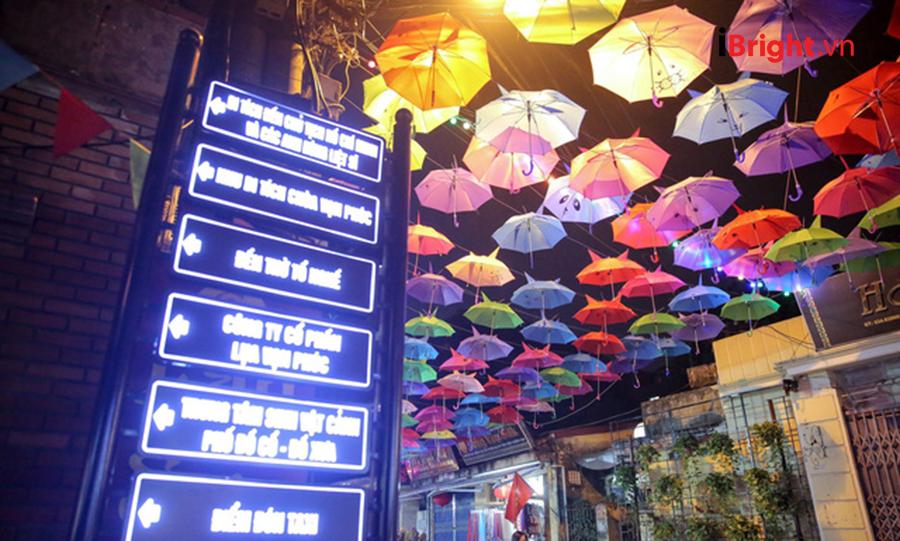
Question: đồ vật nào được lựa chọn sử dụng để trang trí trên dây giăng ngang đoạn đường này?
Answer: những chiếc dù